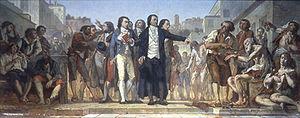
Philippe Pinel est un savant français : médecin renommé comme aliéniste, précurseur de la psychiatrie et accessoirement zoologiste. Il œuvre pour l'abolition de l'entrave des malades mentaux par des chaînes et, plus généralement, pour l'humanisation de leur traitement. Toutefois le geste par lequel il aurait ôté leurs chaînes à des aliénés est une fiction inventée par son fils. Il travailla notamment à l'hôpital Bicêtre. On lui doit la première classification des maladies mentales. Il a exercé une grande influence sur la psychiatrie et le traitement des aliénés en Europe et aux États-Unis.
L'histoire de la psychiatrie traite de l'évolution historique des connaissances scientifiques, sociales et médicales du traitement des maladies mentales et psychiques, mise en lien avec l'histoire de la folie ou d'autres données sociales telles que l'évolution des normes autour de différentes époques, l'étude des comportements déviants et de l'expérience individuelle.
Jean-Baptiste Pussin, né à Lons-le-Saunier le 29 septembre 1745 et décédé à Paris en avril 1811, à 65 ans, était un surveillant de l'asile de Bicêtre, puis de la Salpêtrière.
Charles-Louis Lucien Müller, né à Paris le 28 décembre 1815 et mort le 9 janvier 1892 dans le 8ᵉ arrondissement de Paris, est un peintre français.